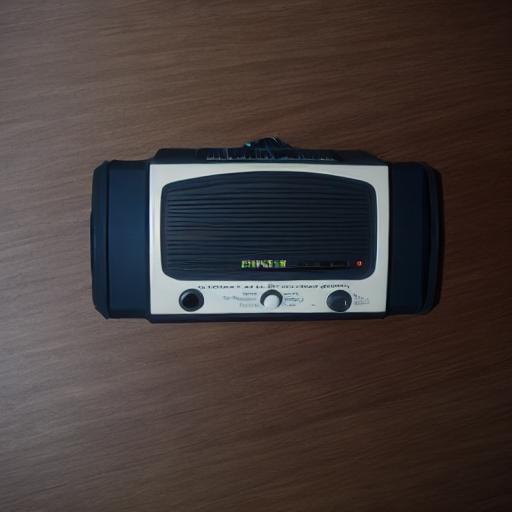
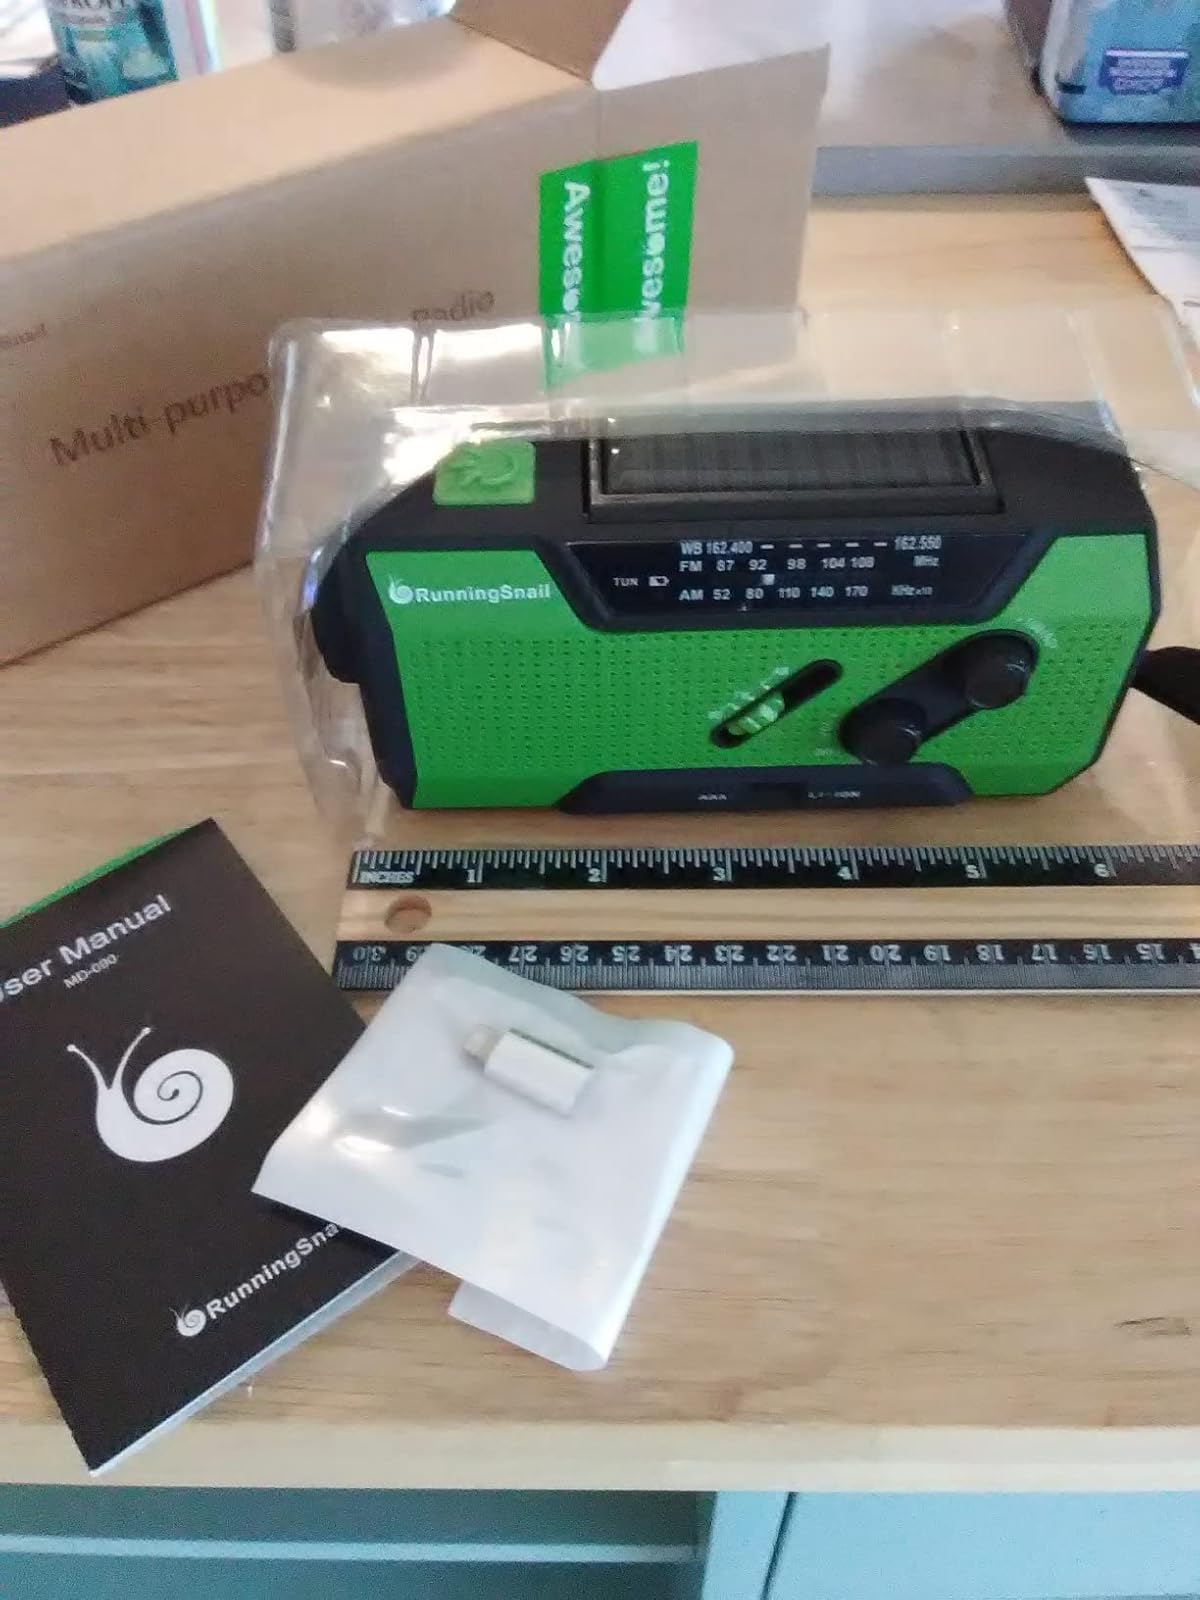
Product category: radio
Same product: no